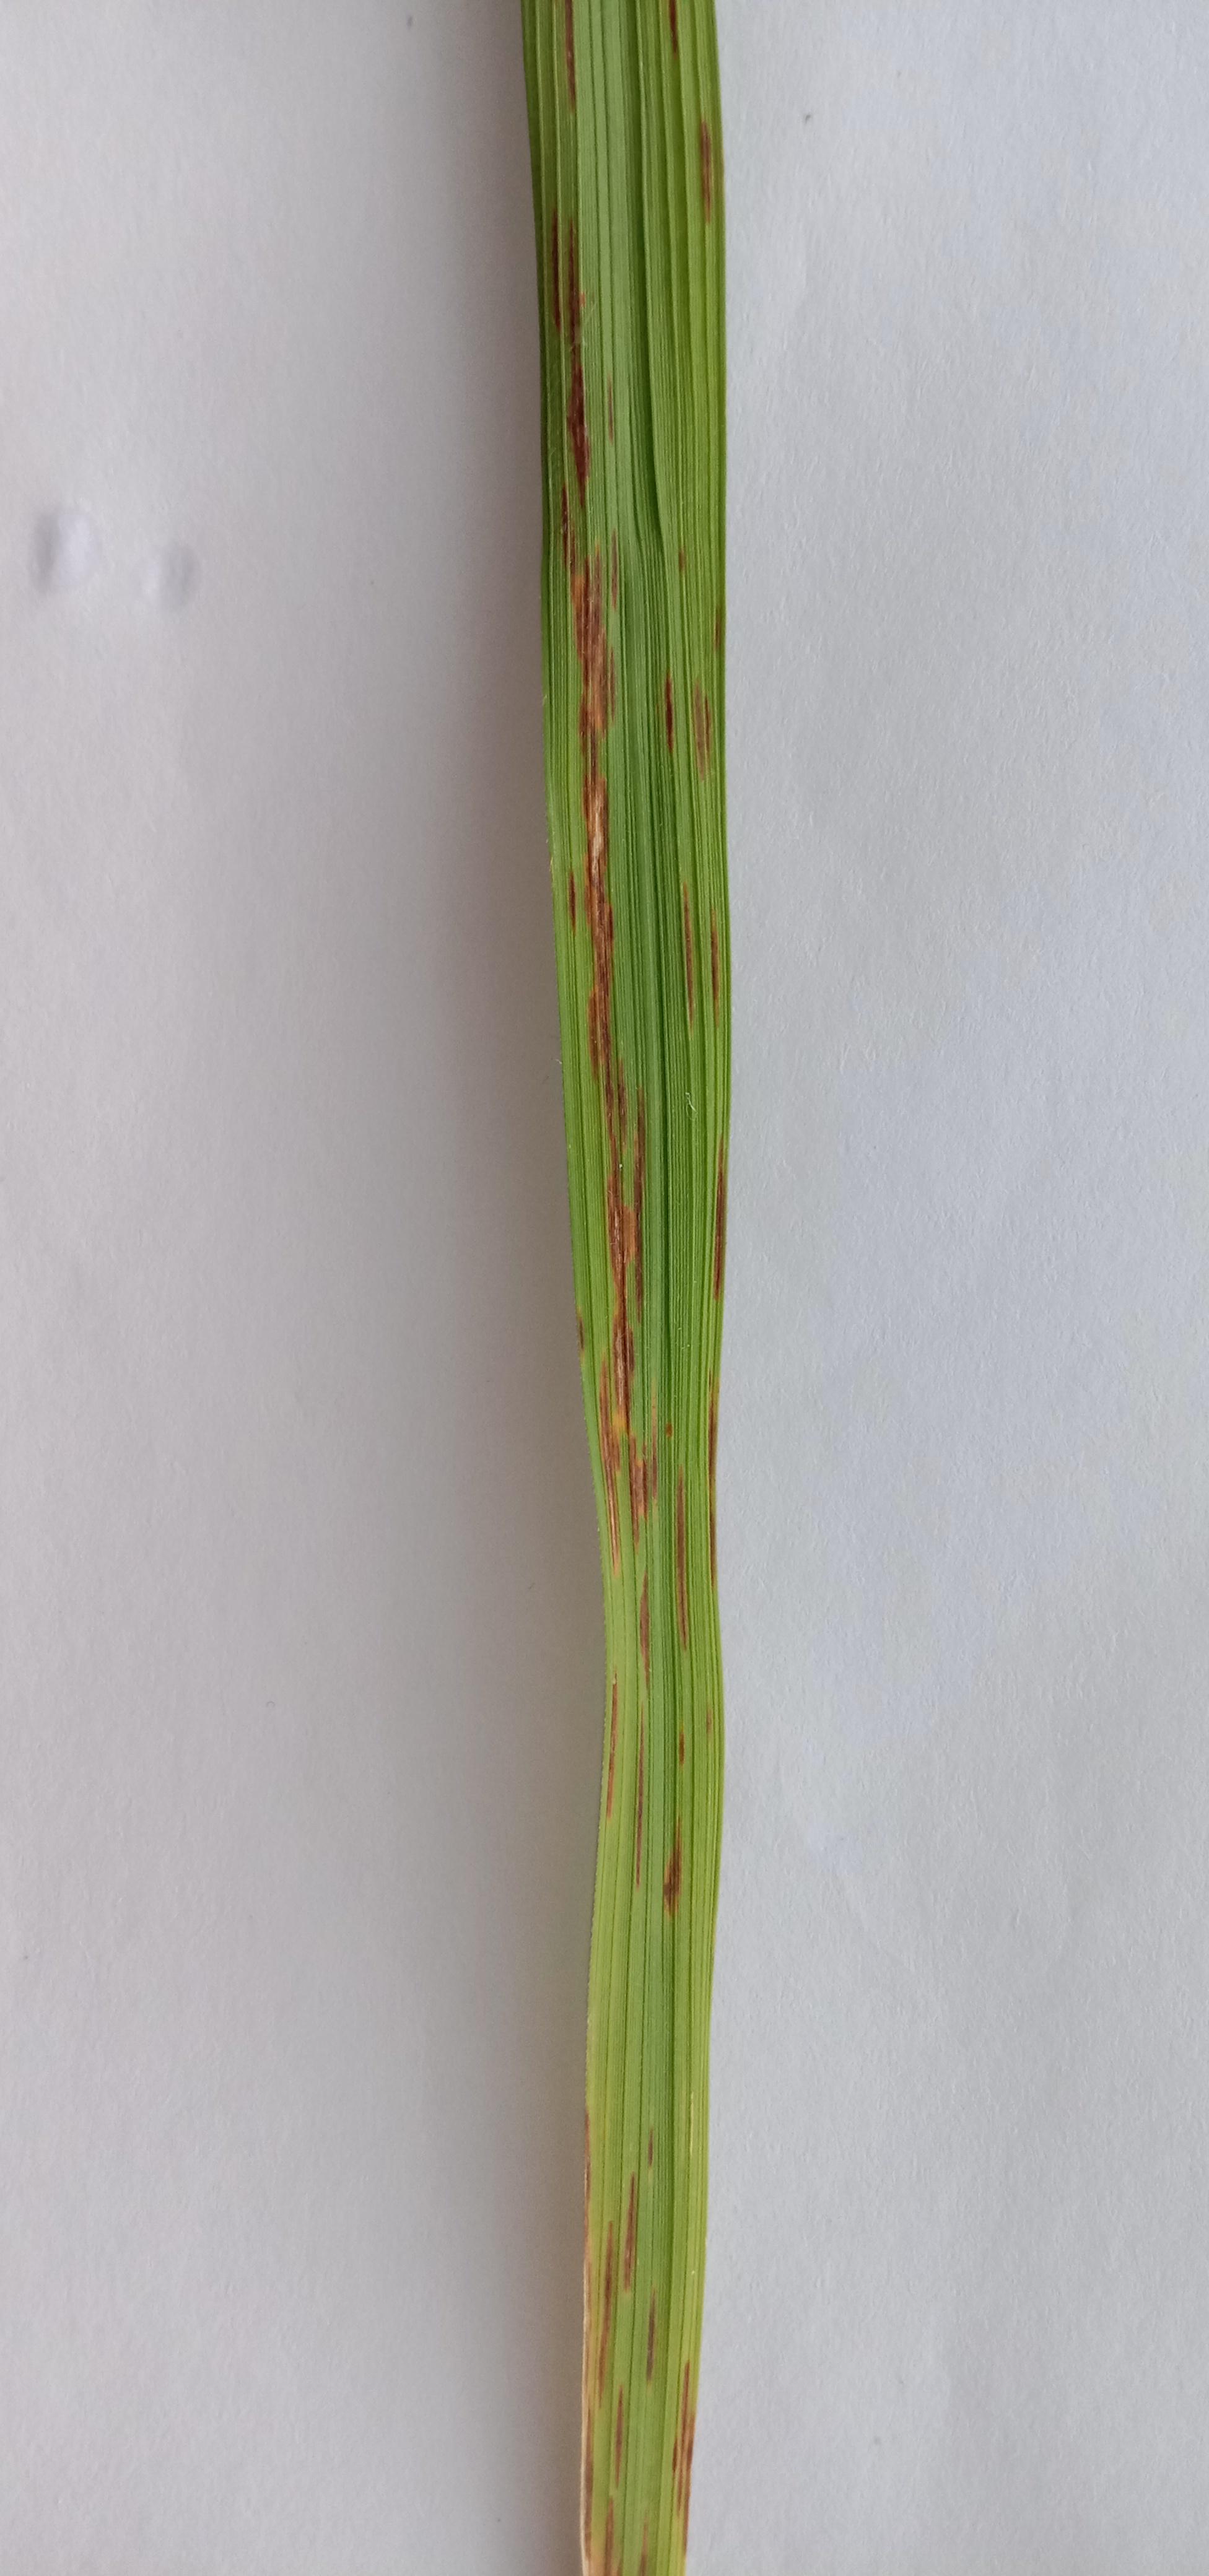
Label: Rice___Leaf_Blast